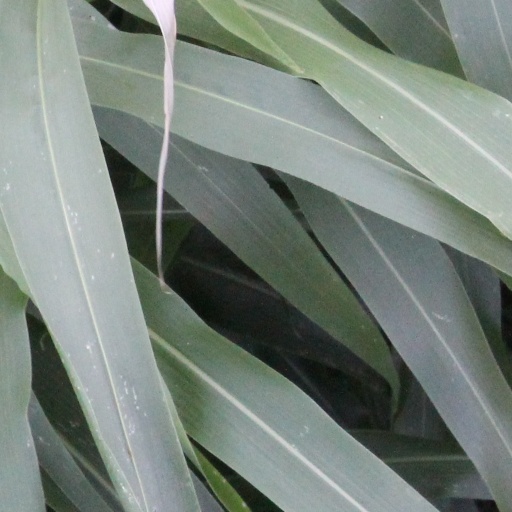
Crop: sorghum